Wien Mitte railway station

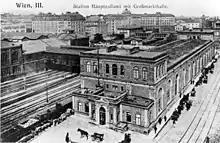
Hauptzollamt station and market hall in 1905

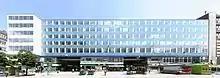
1962–2006 station building

The first station to occupy this site was called Hauptzollamt and opened in 1859. It was rebuilt between 1899 and 1901 to connect with the Stadtbahn, which ran below ground. When the S-Bahn opened in 1962, this station was renamed Landstraße, which remains the name of the U-Bahn portion. The main portion of the station was renamed "Wien Mitte" after it became a stop for international trains in 1975 due to construction at the Wien Franz-Josefs-Bahnhof. In 1999, a proposal for the new Wien Mitte station building, which was to include two new high-rise buildings up to 97 metres, drew massive controversy from many Viennese residents as well as UNESCO, who questioned whether said proposal was compatible with the World Heritage Site status of the neighbouring Old Town. The project in question was dropped in 2003, and a newer, heavily downsized project, which became the present station building and shopping centre (Wien Mitte The Mall), was constructed between 2007 and 2013. The U-Bahn uses the facilities of the former S-Bahn station.